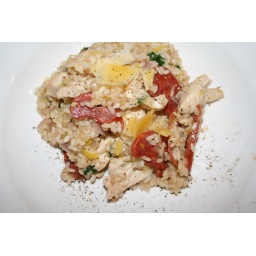
Lovely chicken and Chorizo Risotto. cooked fresh by Abstract in his new home(well as a house boy)